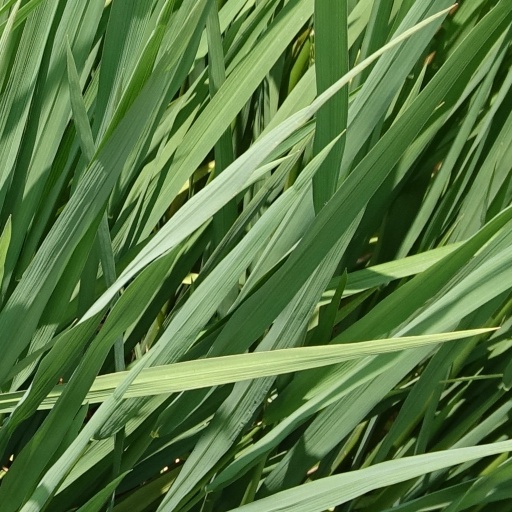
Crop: rice